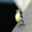
Label: bird